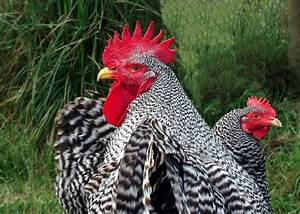
Label: chicken